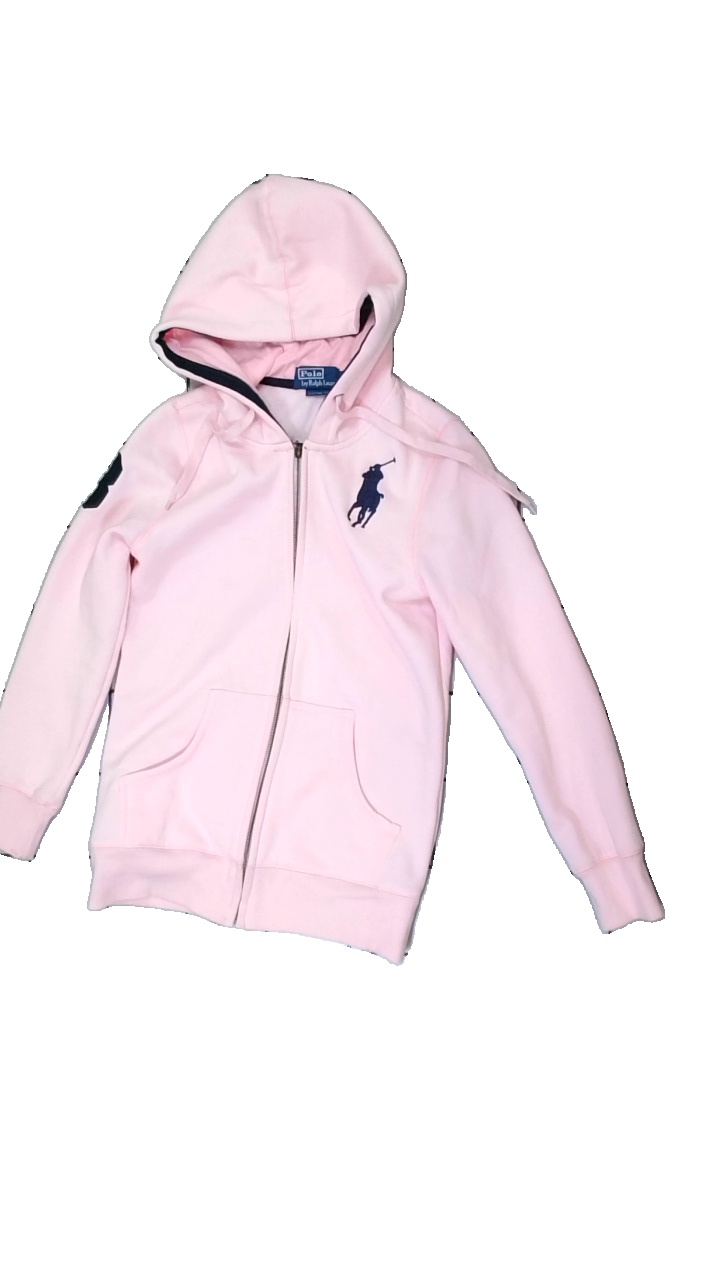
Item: Hoodie (Ladies)
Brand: Ralph Lauren
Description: Several stains
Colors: Blue, Pink
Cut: None
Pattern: Logo print
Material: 75% polyester 25% Cotton
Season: All
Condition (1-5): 2
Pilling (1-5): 5
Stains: Minor
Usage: Export
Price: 50-100